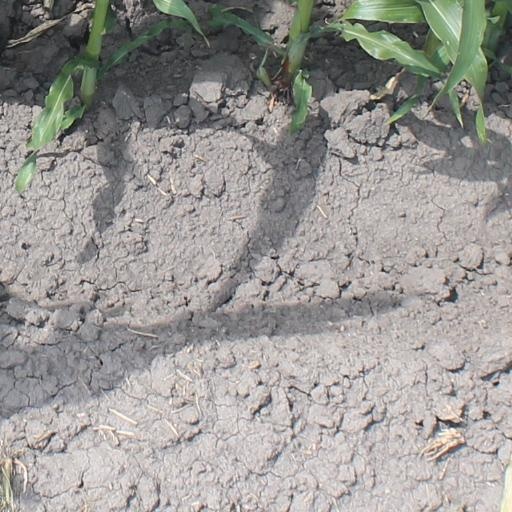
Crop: maize; corn